Mozambique Belt

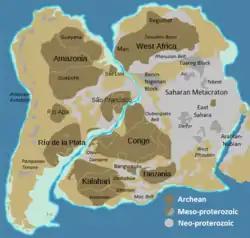
West Gondwana with major cratons in brown and Pan-African orogenies in grey

The Mozambique Belt is a band in the Earth's crust that extends from East Antarctica through East Africa up to the Arabian-Nubian Shield. It formed as a suture between plates during the Pan-African orogeny, when Gondwana was formed.